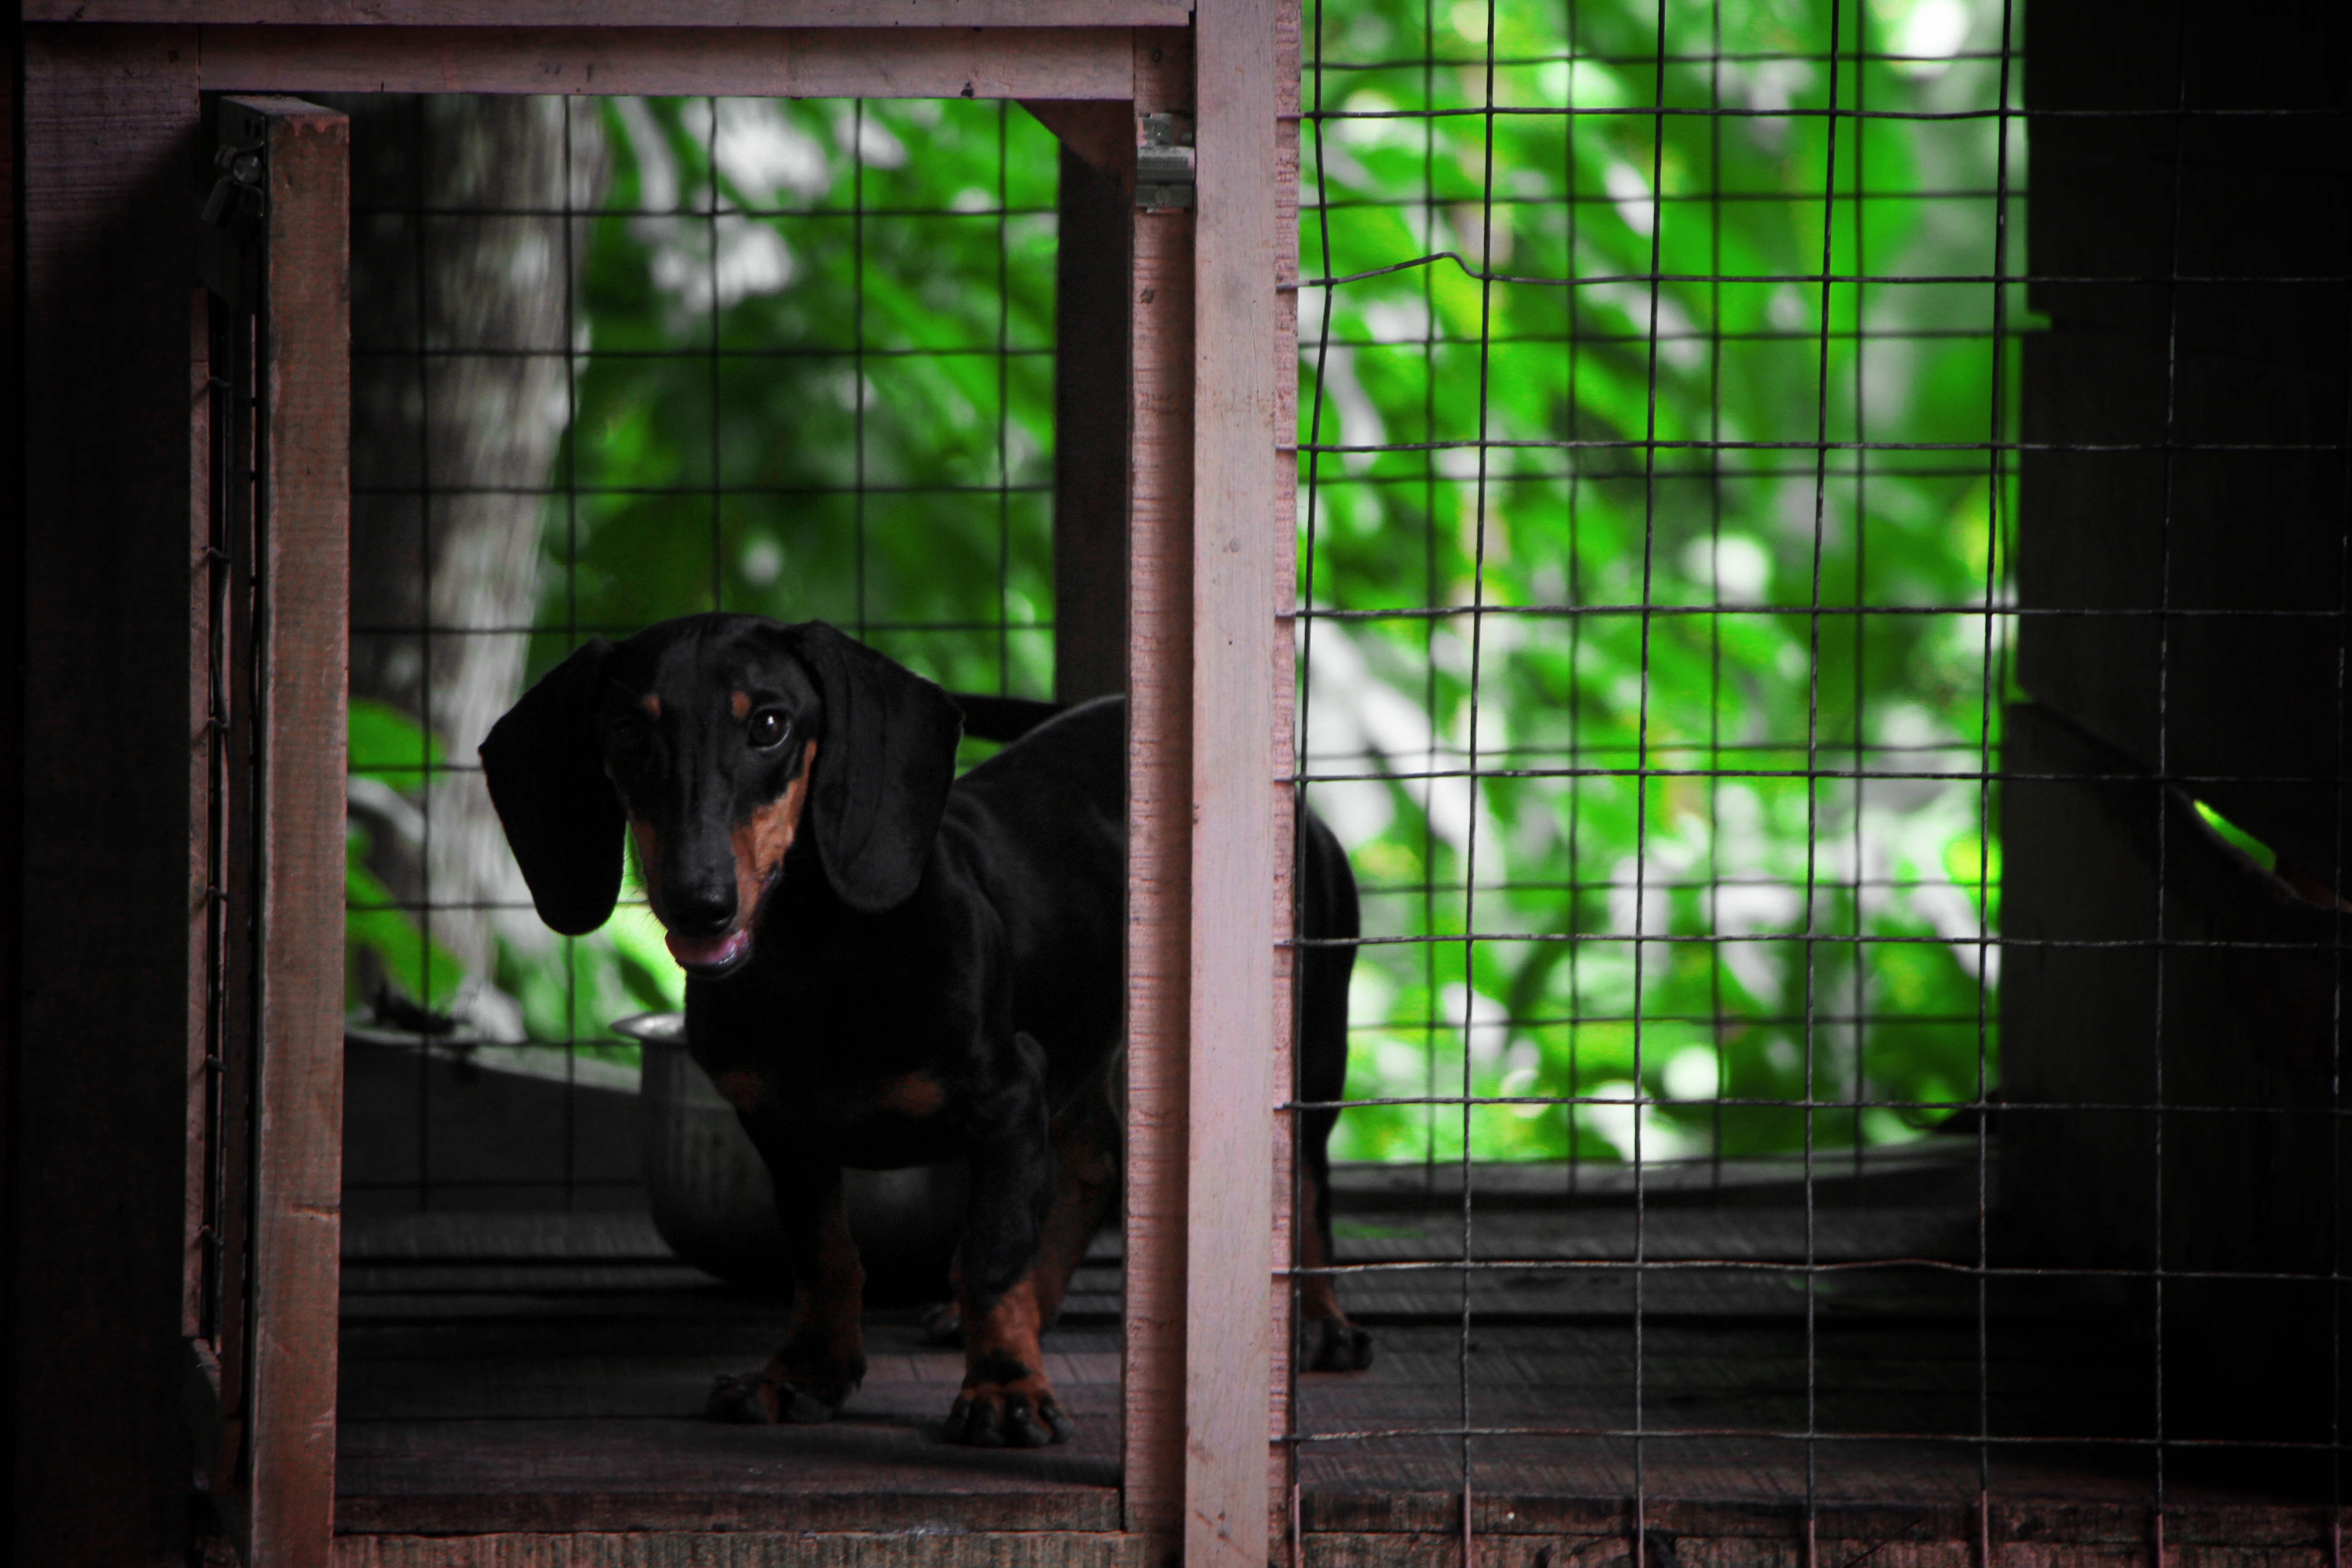
window, dog, green, color, black, animal shelter, dog like mammal